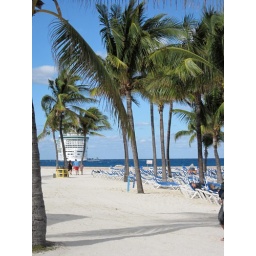
More beach, with our little boat in the background (we used tender boats to get onto the island)